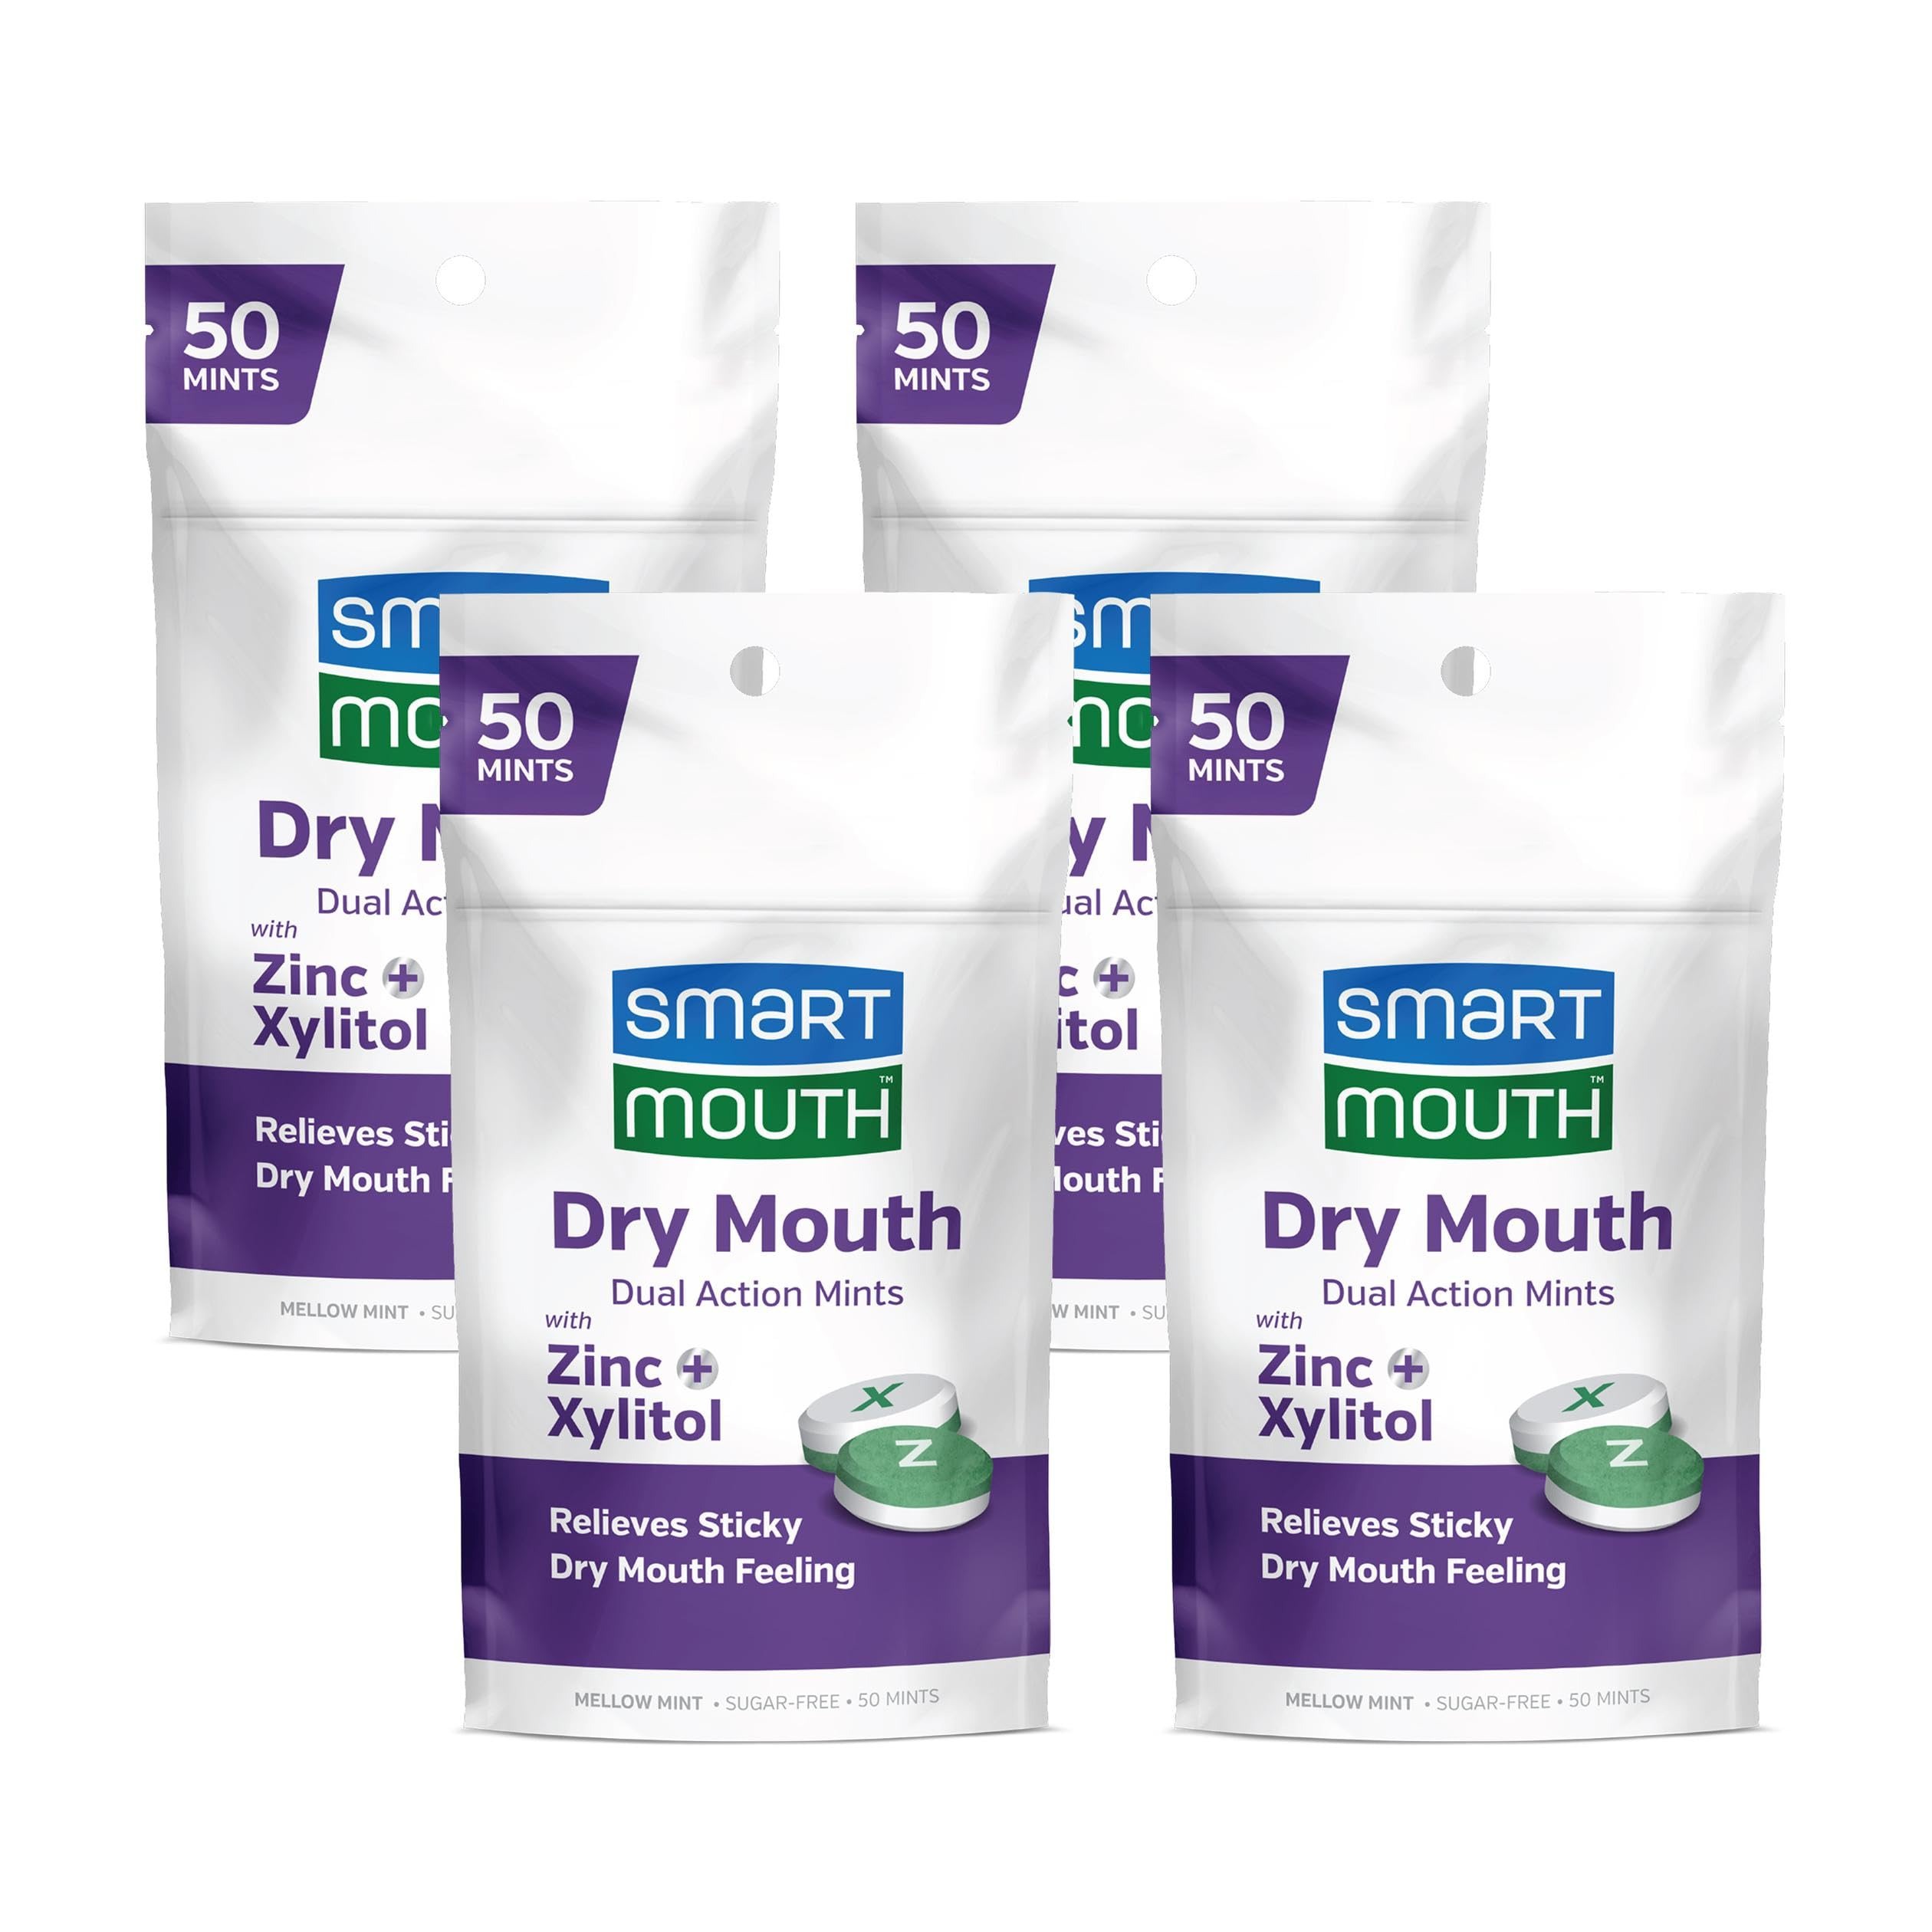
Item Name: SmartMouth Dry Mouth Dual-Action Mints - Sugar-Free - 50 Count, 4 Pack, Mellow Mint
Product Description: SmartMouth Dry Mouth Dual-Action Relief Mints aid against the discomfort of dry mouth. These sugar-free mints contain xylitol to support saliva production for fresh breath. Containing zinc, these breath mints for bad breath can be taken throughout the day to support fresh breath that lasts. For best results, use these mints alongside the SmartMouth Dry Mouth Activated Oral Rinse for the freshest breath. With these fresh breath mints, there's no need to worry about eating garlic, onion, or drinking coffee.<br><br>Beating bad breath means dealing with the real source of bad breath—sulfur gas. If you are serious about dealing with bad breath, nothing works better than activated zinc ion technology. The SmartMouth dual formula combines a sulfur eliminator and a zinc ion activator to release billions of zinc ions. Activated SmartMouth products aid against existing sulfur gas and the production of new sulfur gas for 12 hours. SmartMouth is the only activated formula that deals with the real source of bad breath for a full 24 hours. For best results, use SmartMouth products in the morning for a full 12 hours of clean breath, and use them again before bed to prevent morning breath.<br><br>SmartMouth Oral Health Laboratories manufactures and markets SmartMouth branded mouthwash, toothpaste, and mints through national retailers and online. Headquartered in St. Louis, Missouri, SmartMouth has been working to end bad breath once and for all since 1993.
Value: 200.0
Unit: Count

Price: 3.385